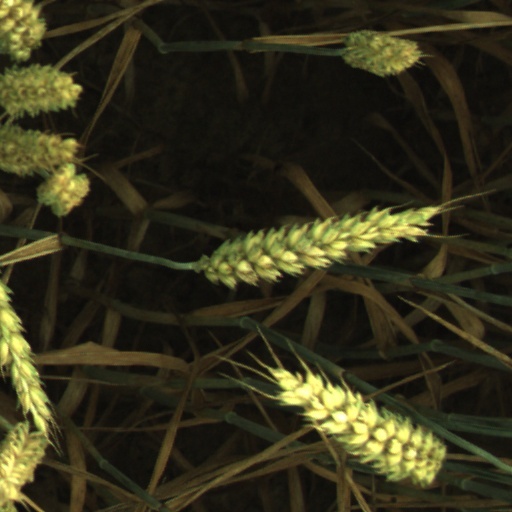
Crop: wheat